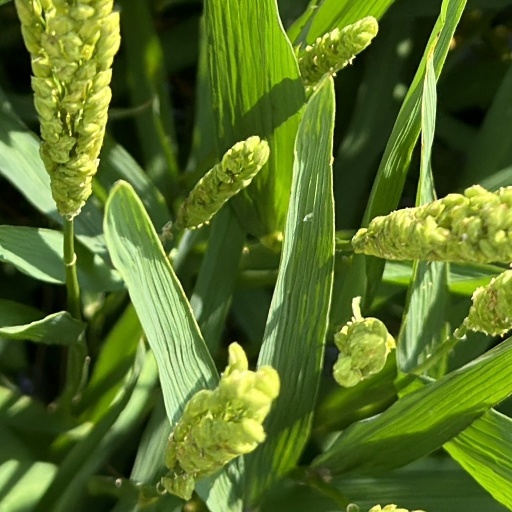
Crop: rice